Hassan Sheikh Mohamud

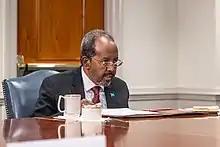
Hassan in the US at The Pentagon in 2022

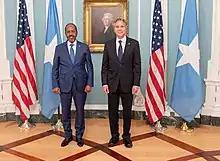
Hassan with US Secretary of State Antony Blinken in 2022

In June 2013, attendants at the ministerial meeting of the European Union and over 70 nations in the African, Caribbean and Pacific Group of States (ACP) approved the Somali government's request to join the Cotonou Agreement. Somalia was immediately granted observer status, with full membership earmarked for 2014. The Cotonou Agreement promotes sustainable development and the reduction and eventual elimination of poverty in ACP member nations. It also aims to integrate ACP countries into the world economy via stronger participation in the drafting of national development strategies, and to advance criminal justice and fight against impunity through the International Criminal Court. President Mohamud welcomed the decision and asserted that the treaty would facilitate the ongoing national reconstruction process, as Somalia would be eligible to receive EU development projects. According to Joe Costello, Ireland's Minister of State for Trade and Development, the endorsement "opens a new chapter in relations between the EU and Somalia and constitutes a visible sign that Somalia has regained its status as a fully-fledged member of the international community."